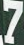
Number: 7